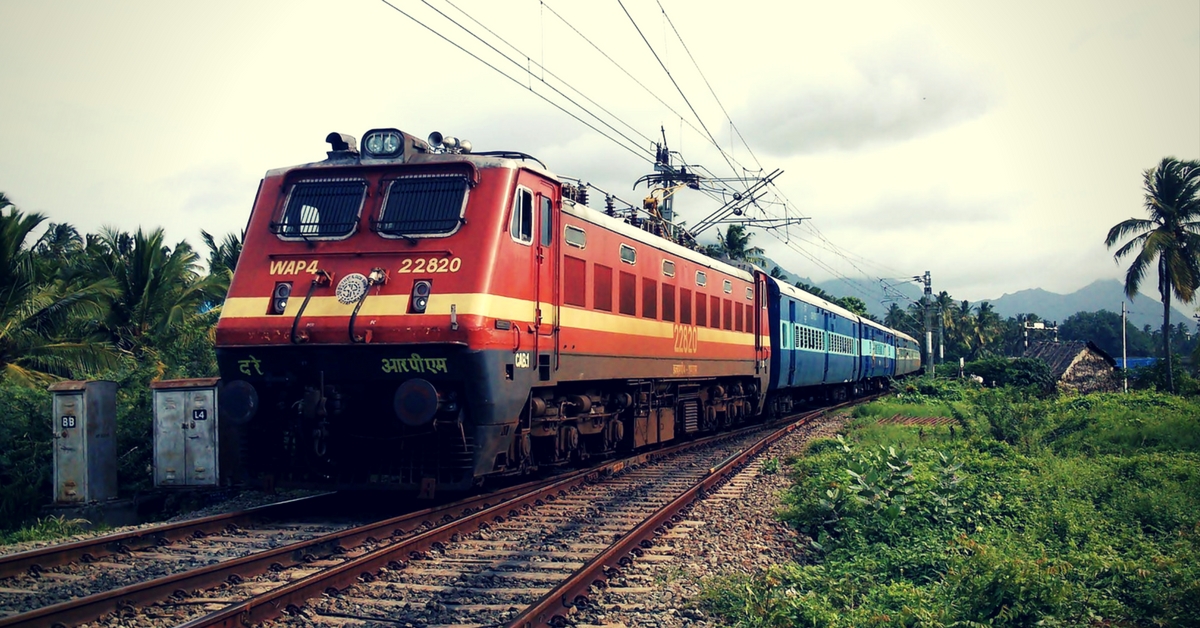
Vehicle type: Trains